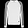
Label: Pullover